Shelly Beach, Queensland (Sunshine Coast)

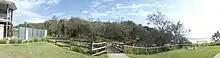
Foot bridge at Shelly Beach connecting to neighbouring Moffat Beach

The suburb presumably takes its name from the beach known as Shelly Beach along the suburb's coastline.